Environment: real
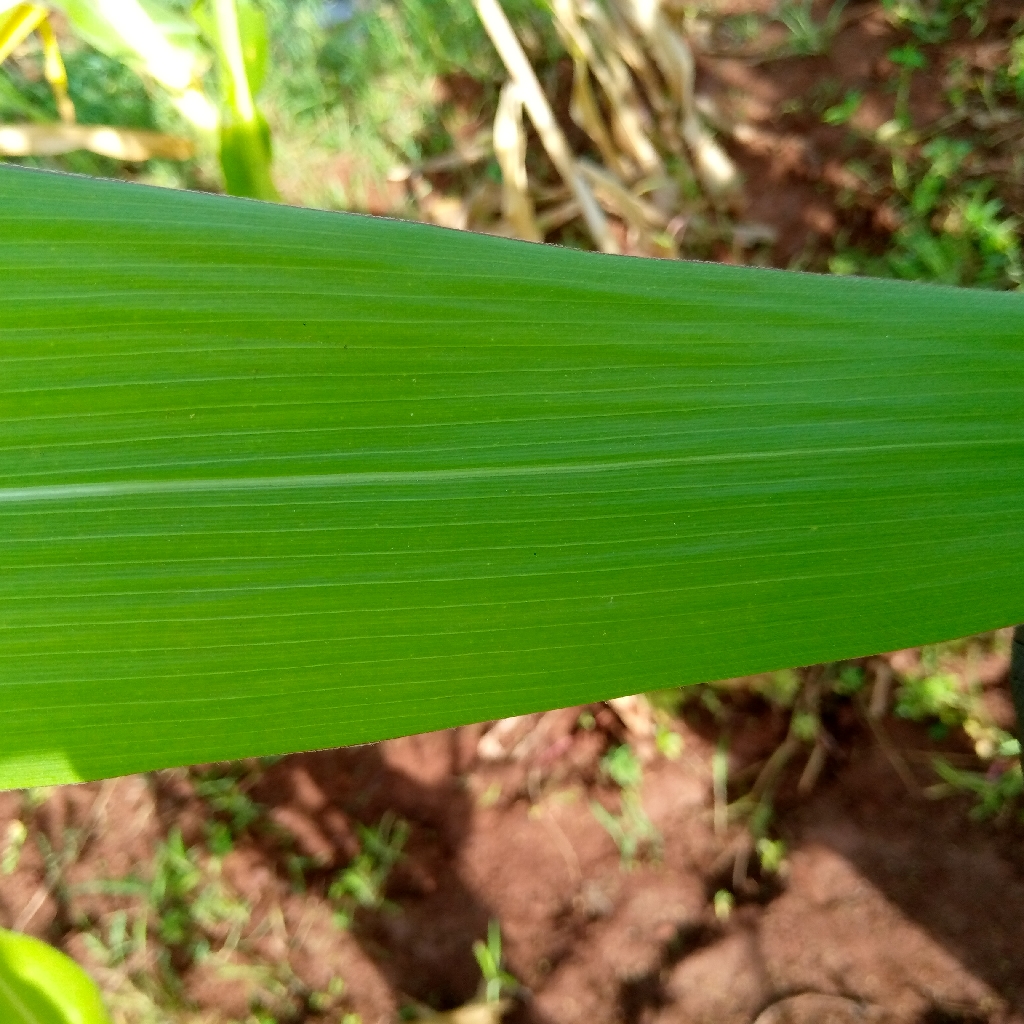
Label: healthy